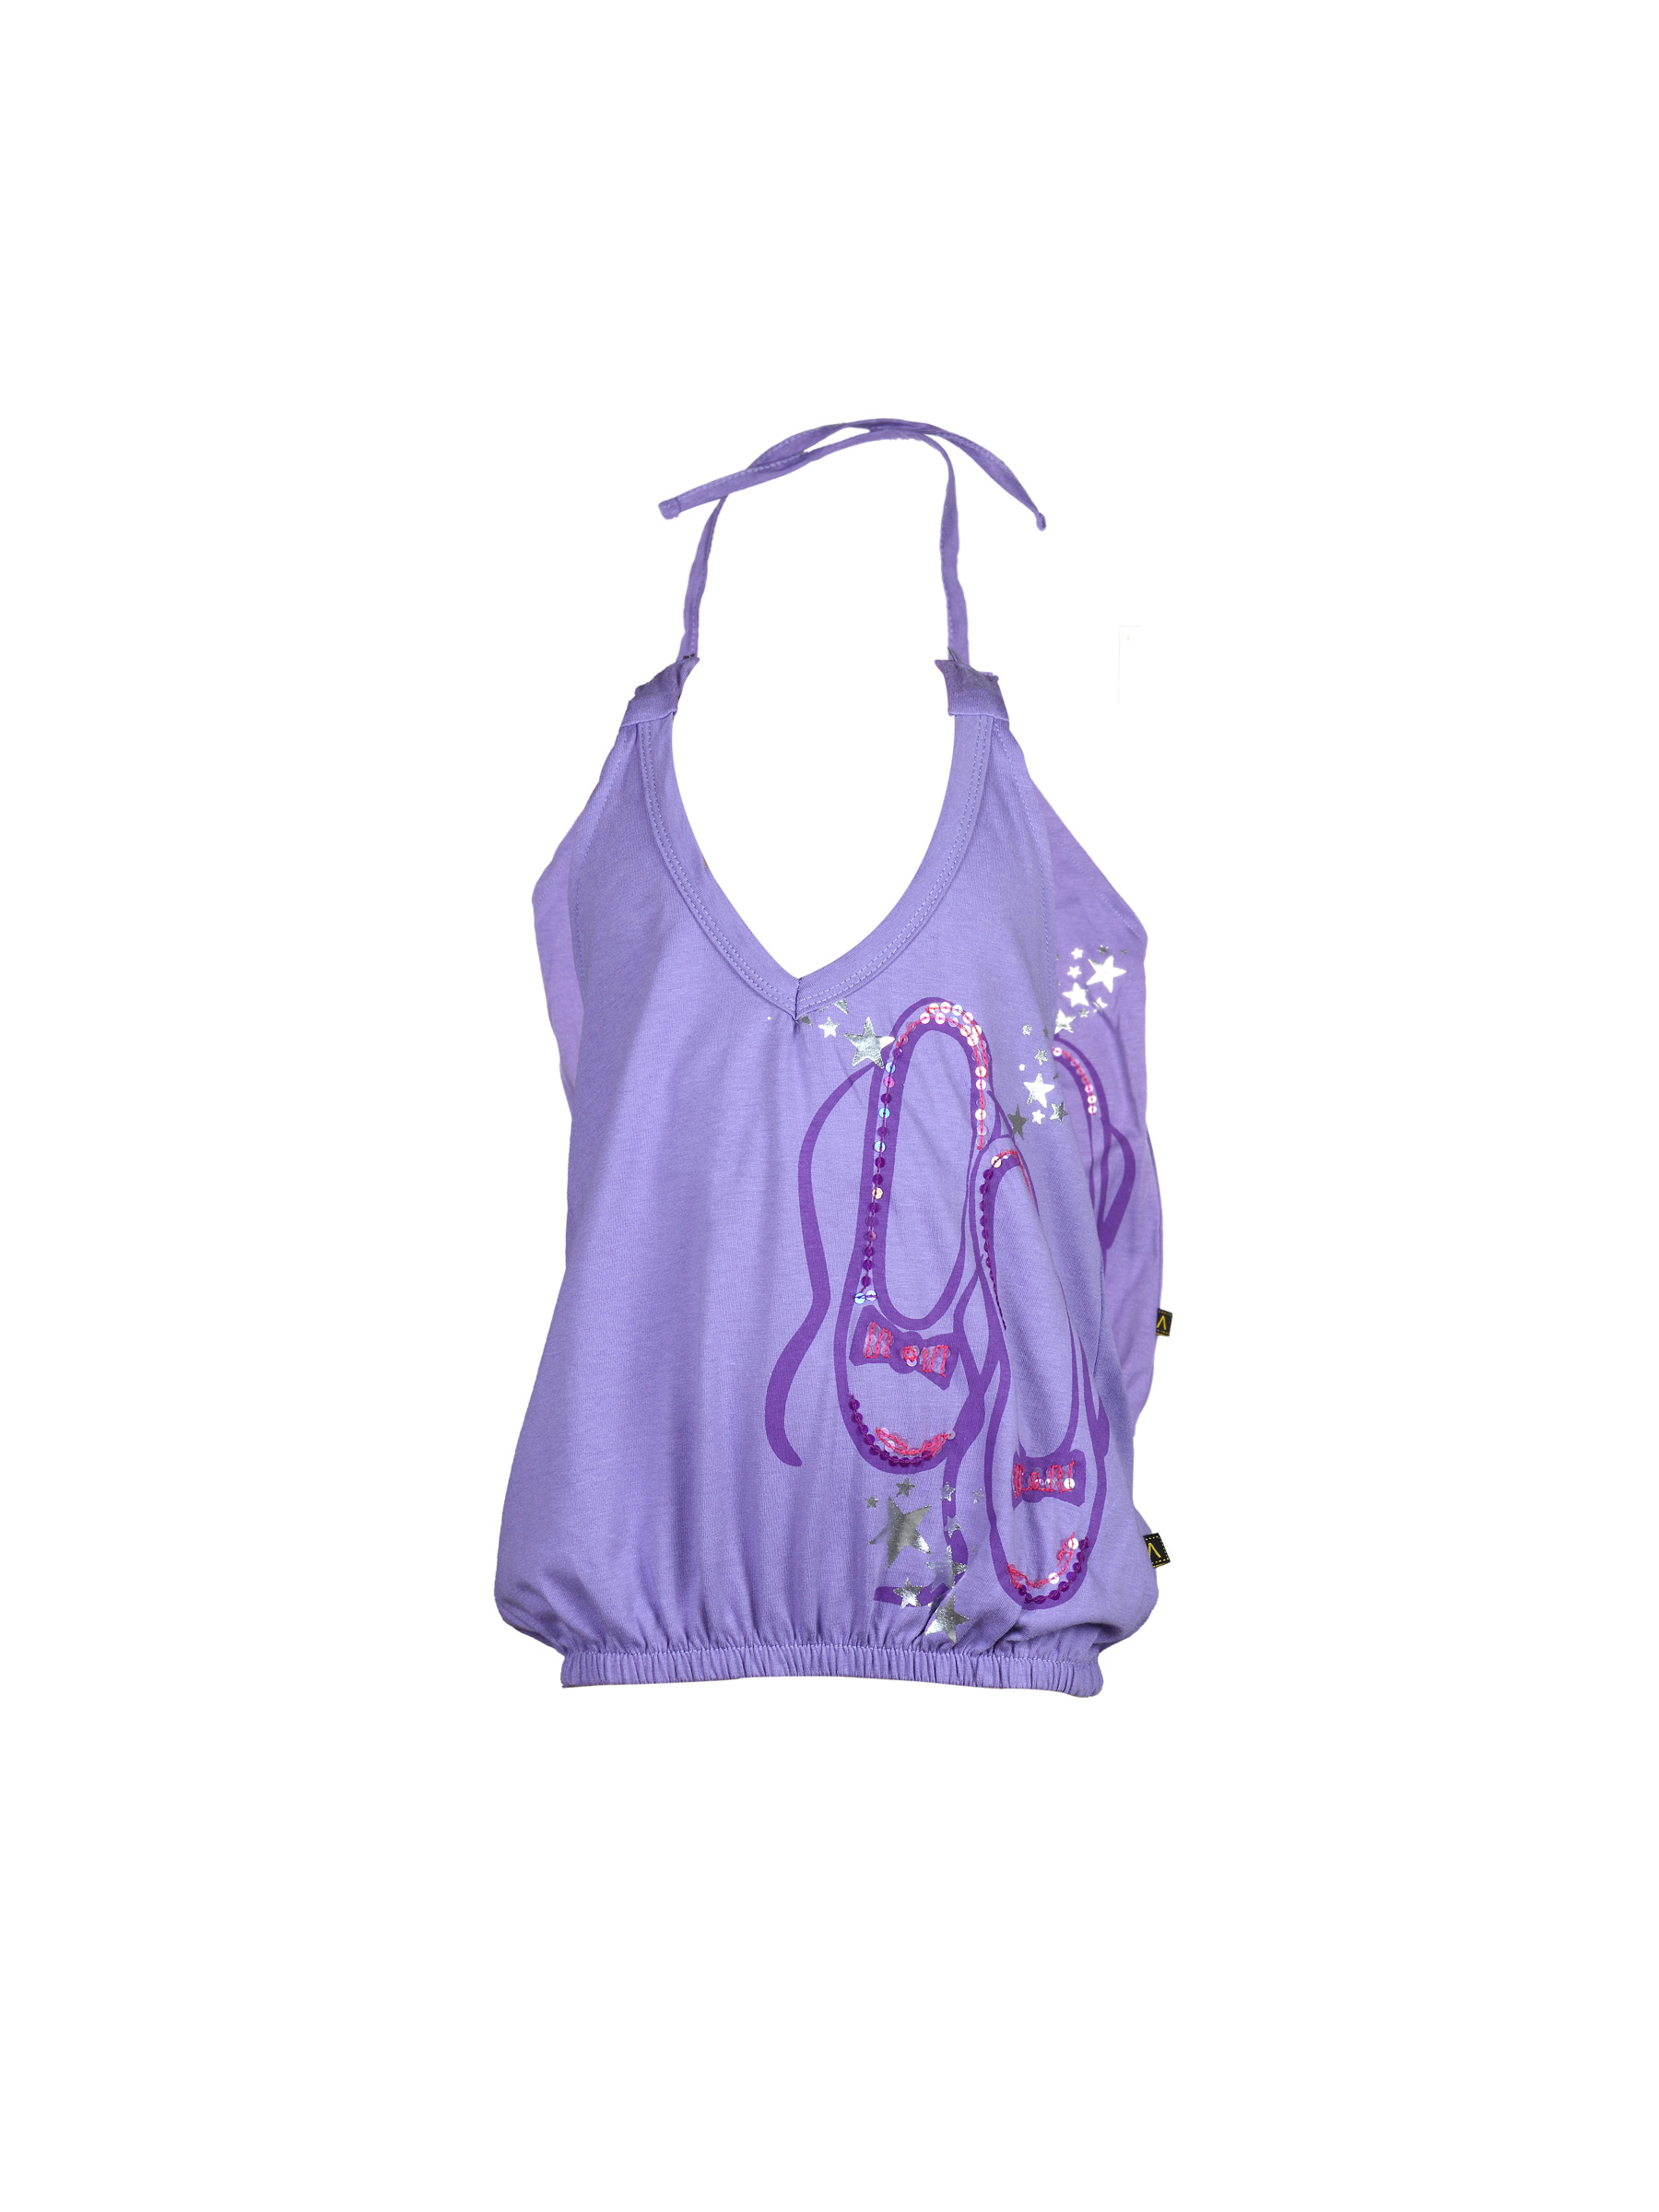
Doodle Girl's Purple Halter Neck Purple Kidswear
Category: Apparel / Topwear / Tshirts
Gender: Girls
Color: Purple
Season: Fall 2011
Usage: Casual